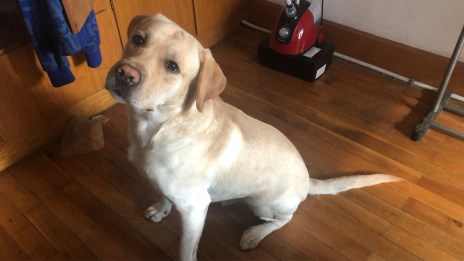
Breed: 3580-n000122-Labrador_retriever